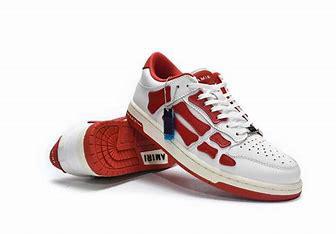
Brand: Amiri
Model: Skel Top